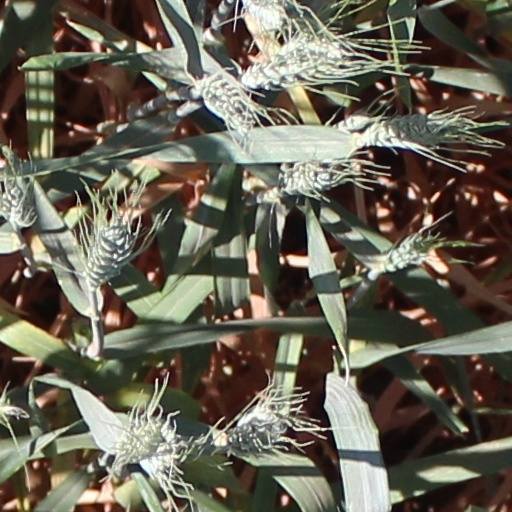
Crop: wheat